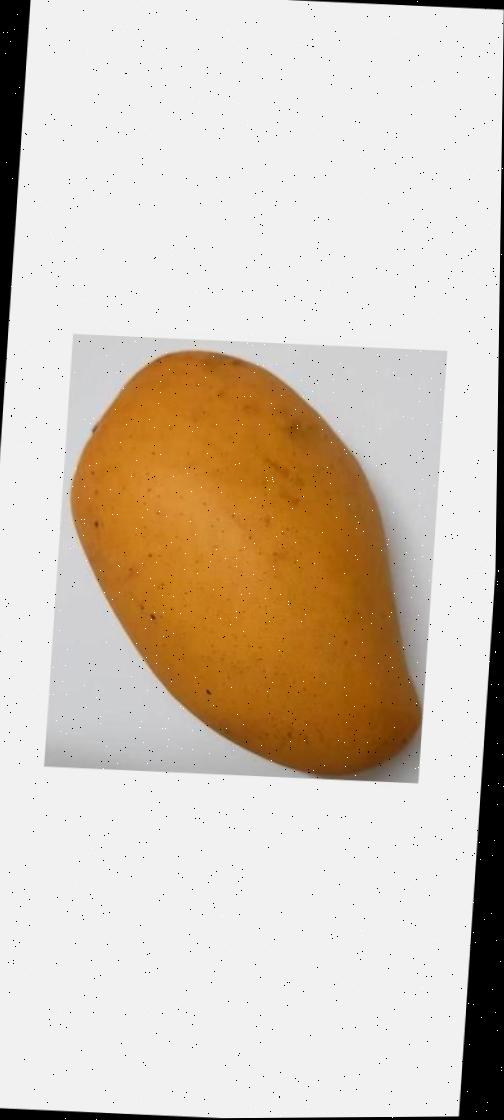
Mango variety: Katimon